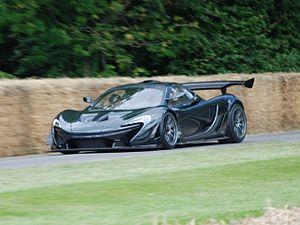
La McLaren P1 est la première voiture de sport hybride du constructeur automobile britannique McLaren, mais aussi dans le monde. Elle est présentée au Salon international de l'automobile de Genève 2013 et sera fabriquée en 375 exemplaires.